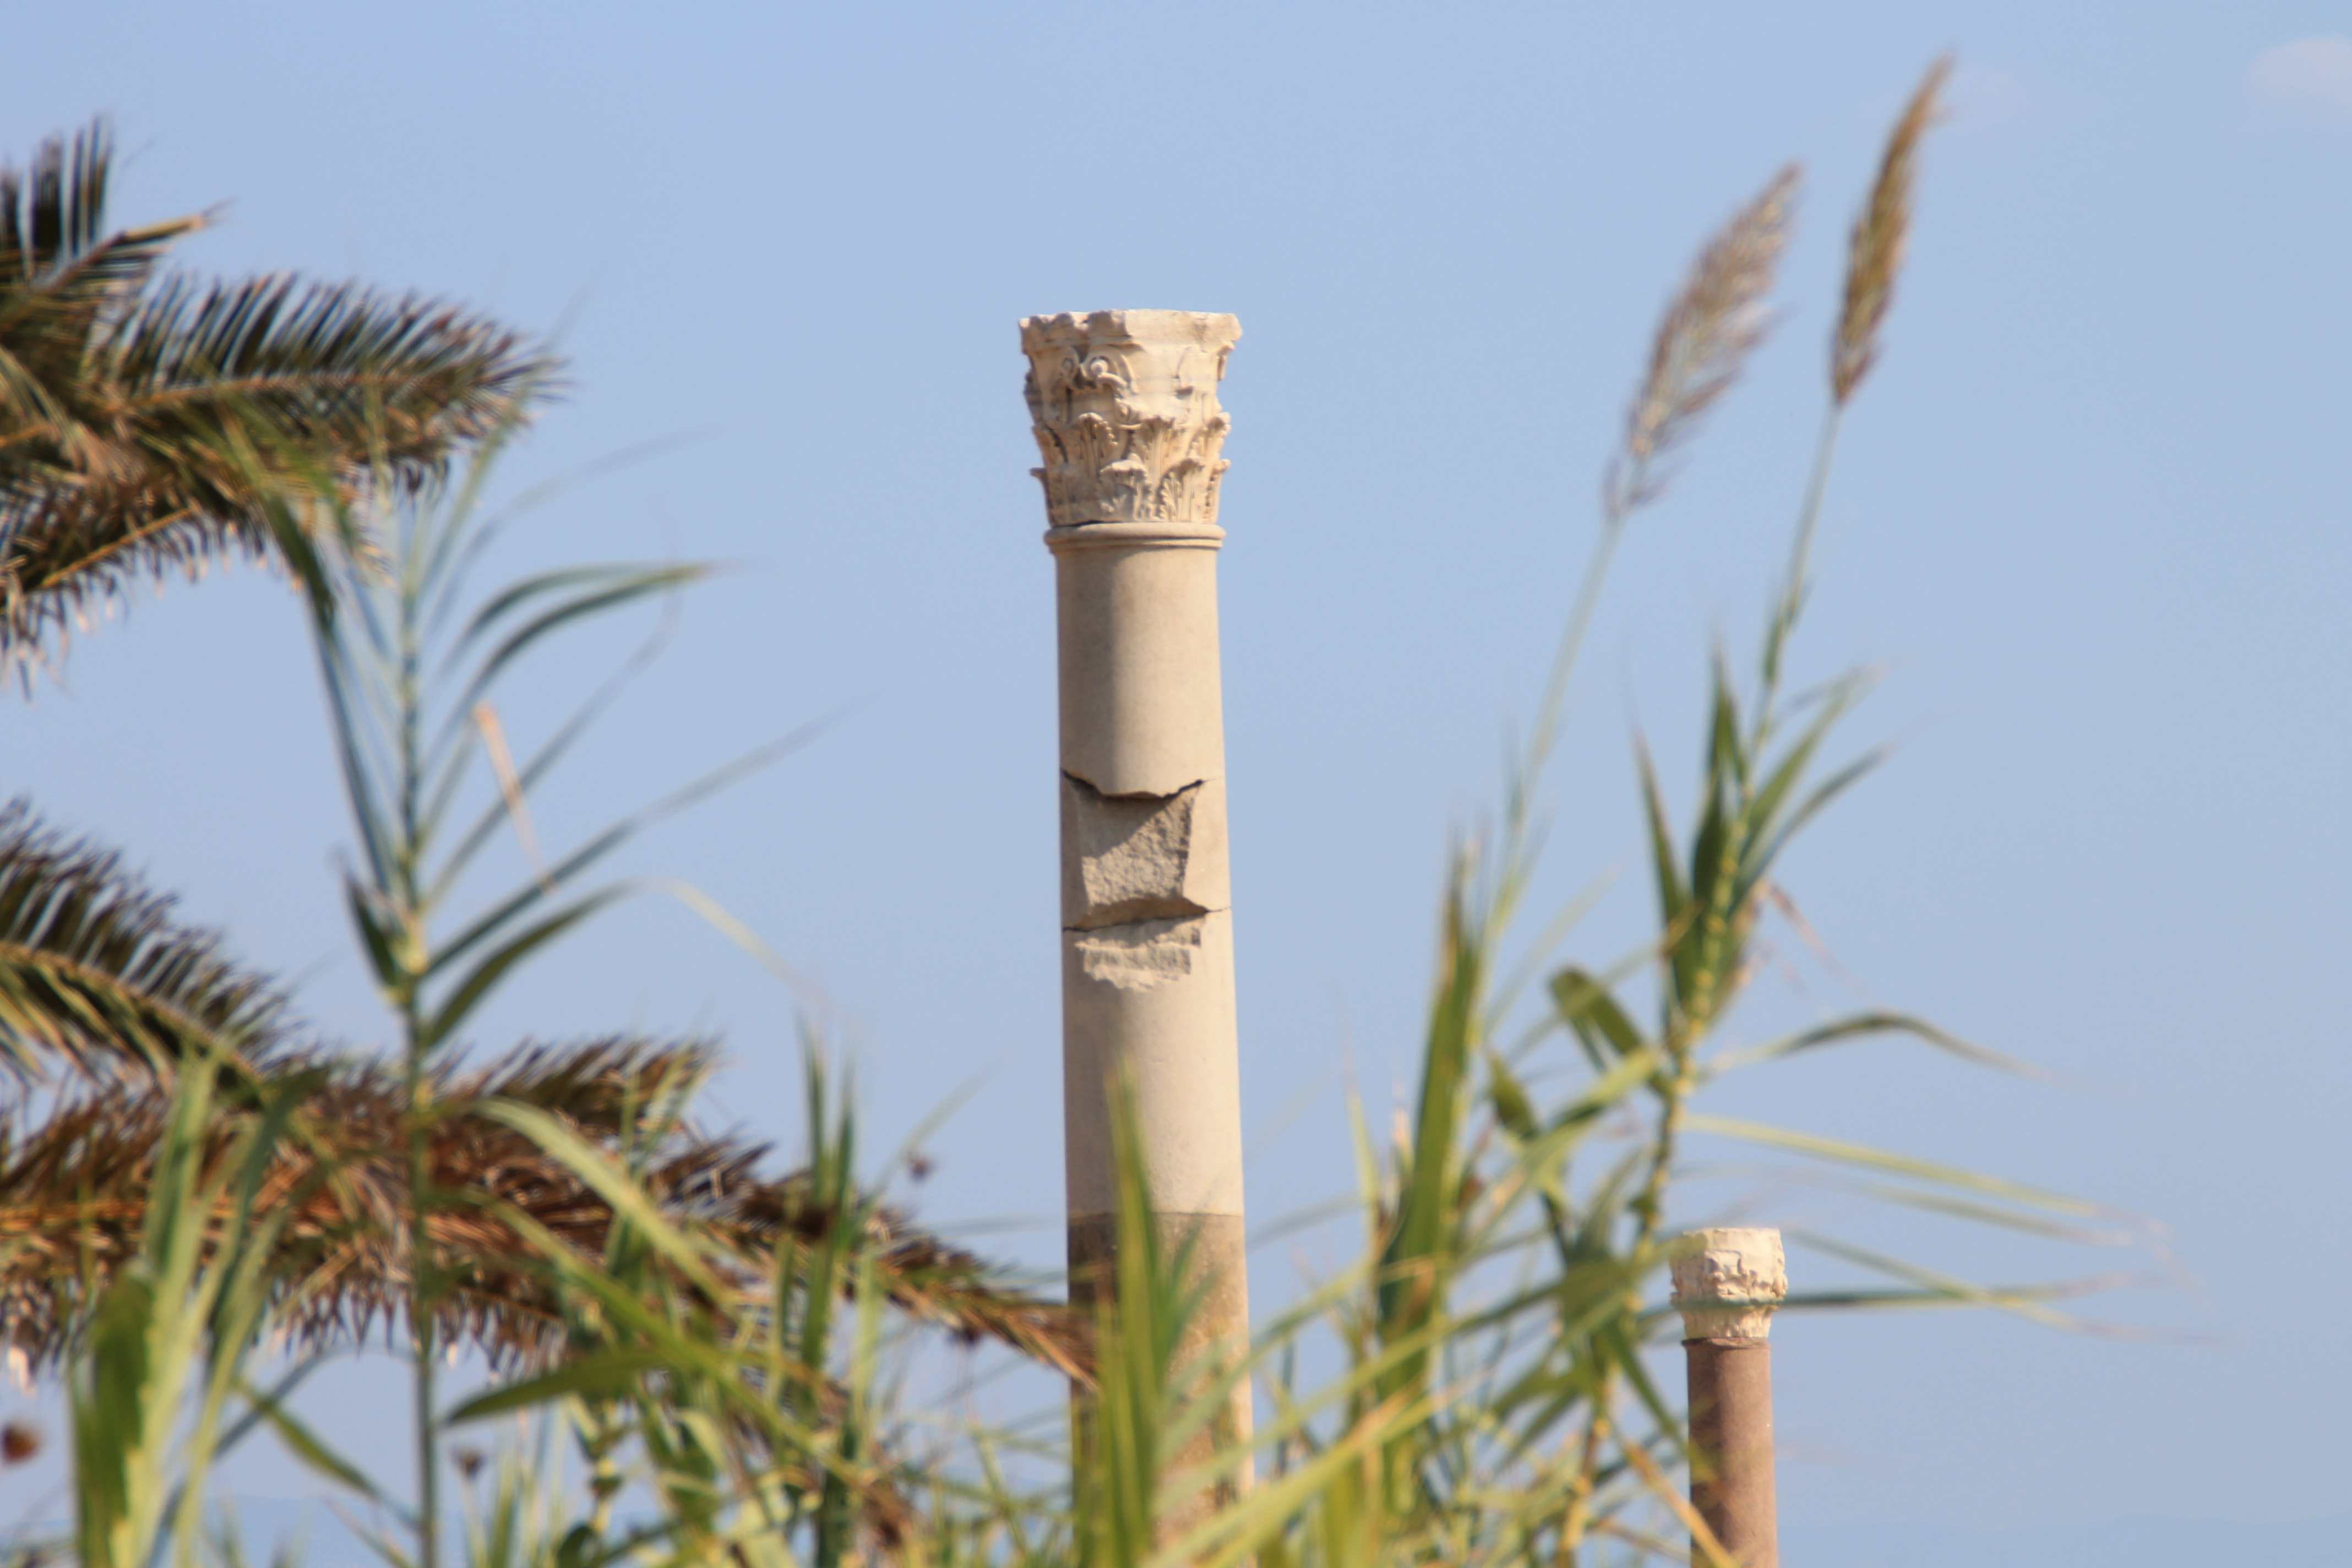
grass, branch, architecture, plant, flower, wind, old, tower, agriculture, columns, pillars, roman, tunisia, cartago, grass family, arecales